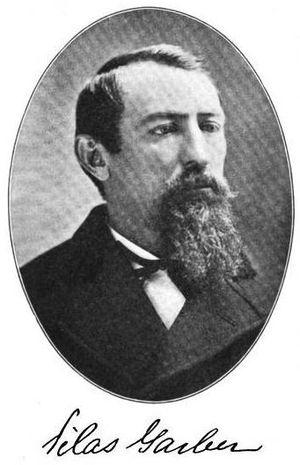
Silas Garber, né le 21 septembre 1833 et mort le 12 janvier 1905, est un homme politique républicain américain. Il est le 3ᵉ gouverneur du Nebraska entre 1875 et 1879.